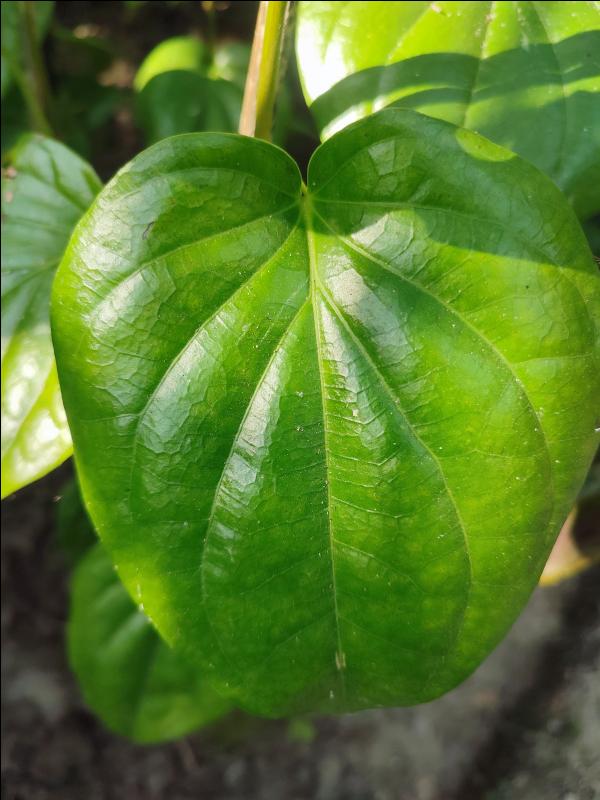
Label: Healthy_Leaf